Portland, Victoria

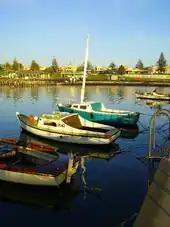
Boat marina in Portland Harbour, facing west.

Through the 19th century Portland developed to become an important fishing port providing for the town and later, with the connection of the railway, to the region as far afield as Ballarat and eventually Melbourne. Barracouta, Australian salmon and crayfish (now southern rock lobster) were the main catches with many fishermen working the bay, around the Lawrence Rocks and in the season, Bridgewater Bay.